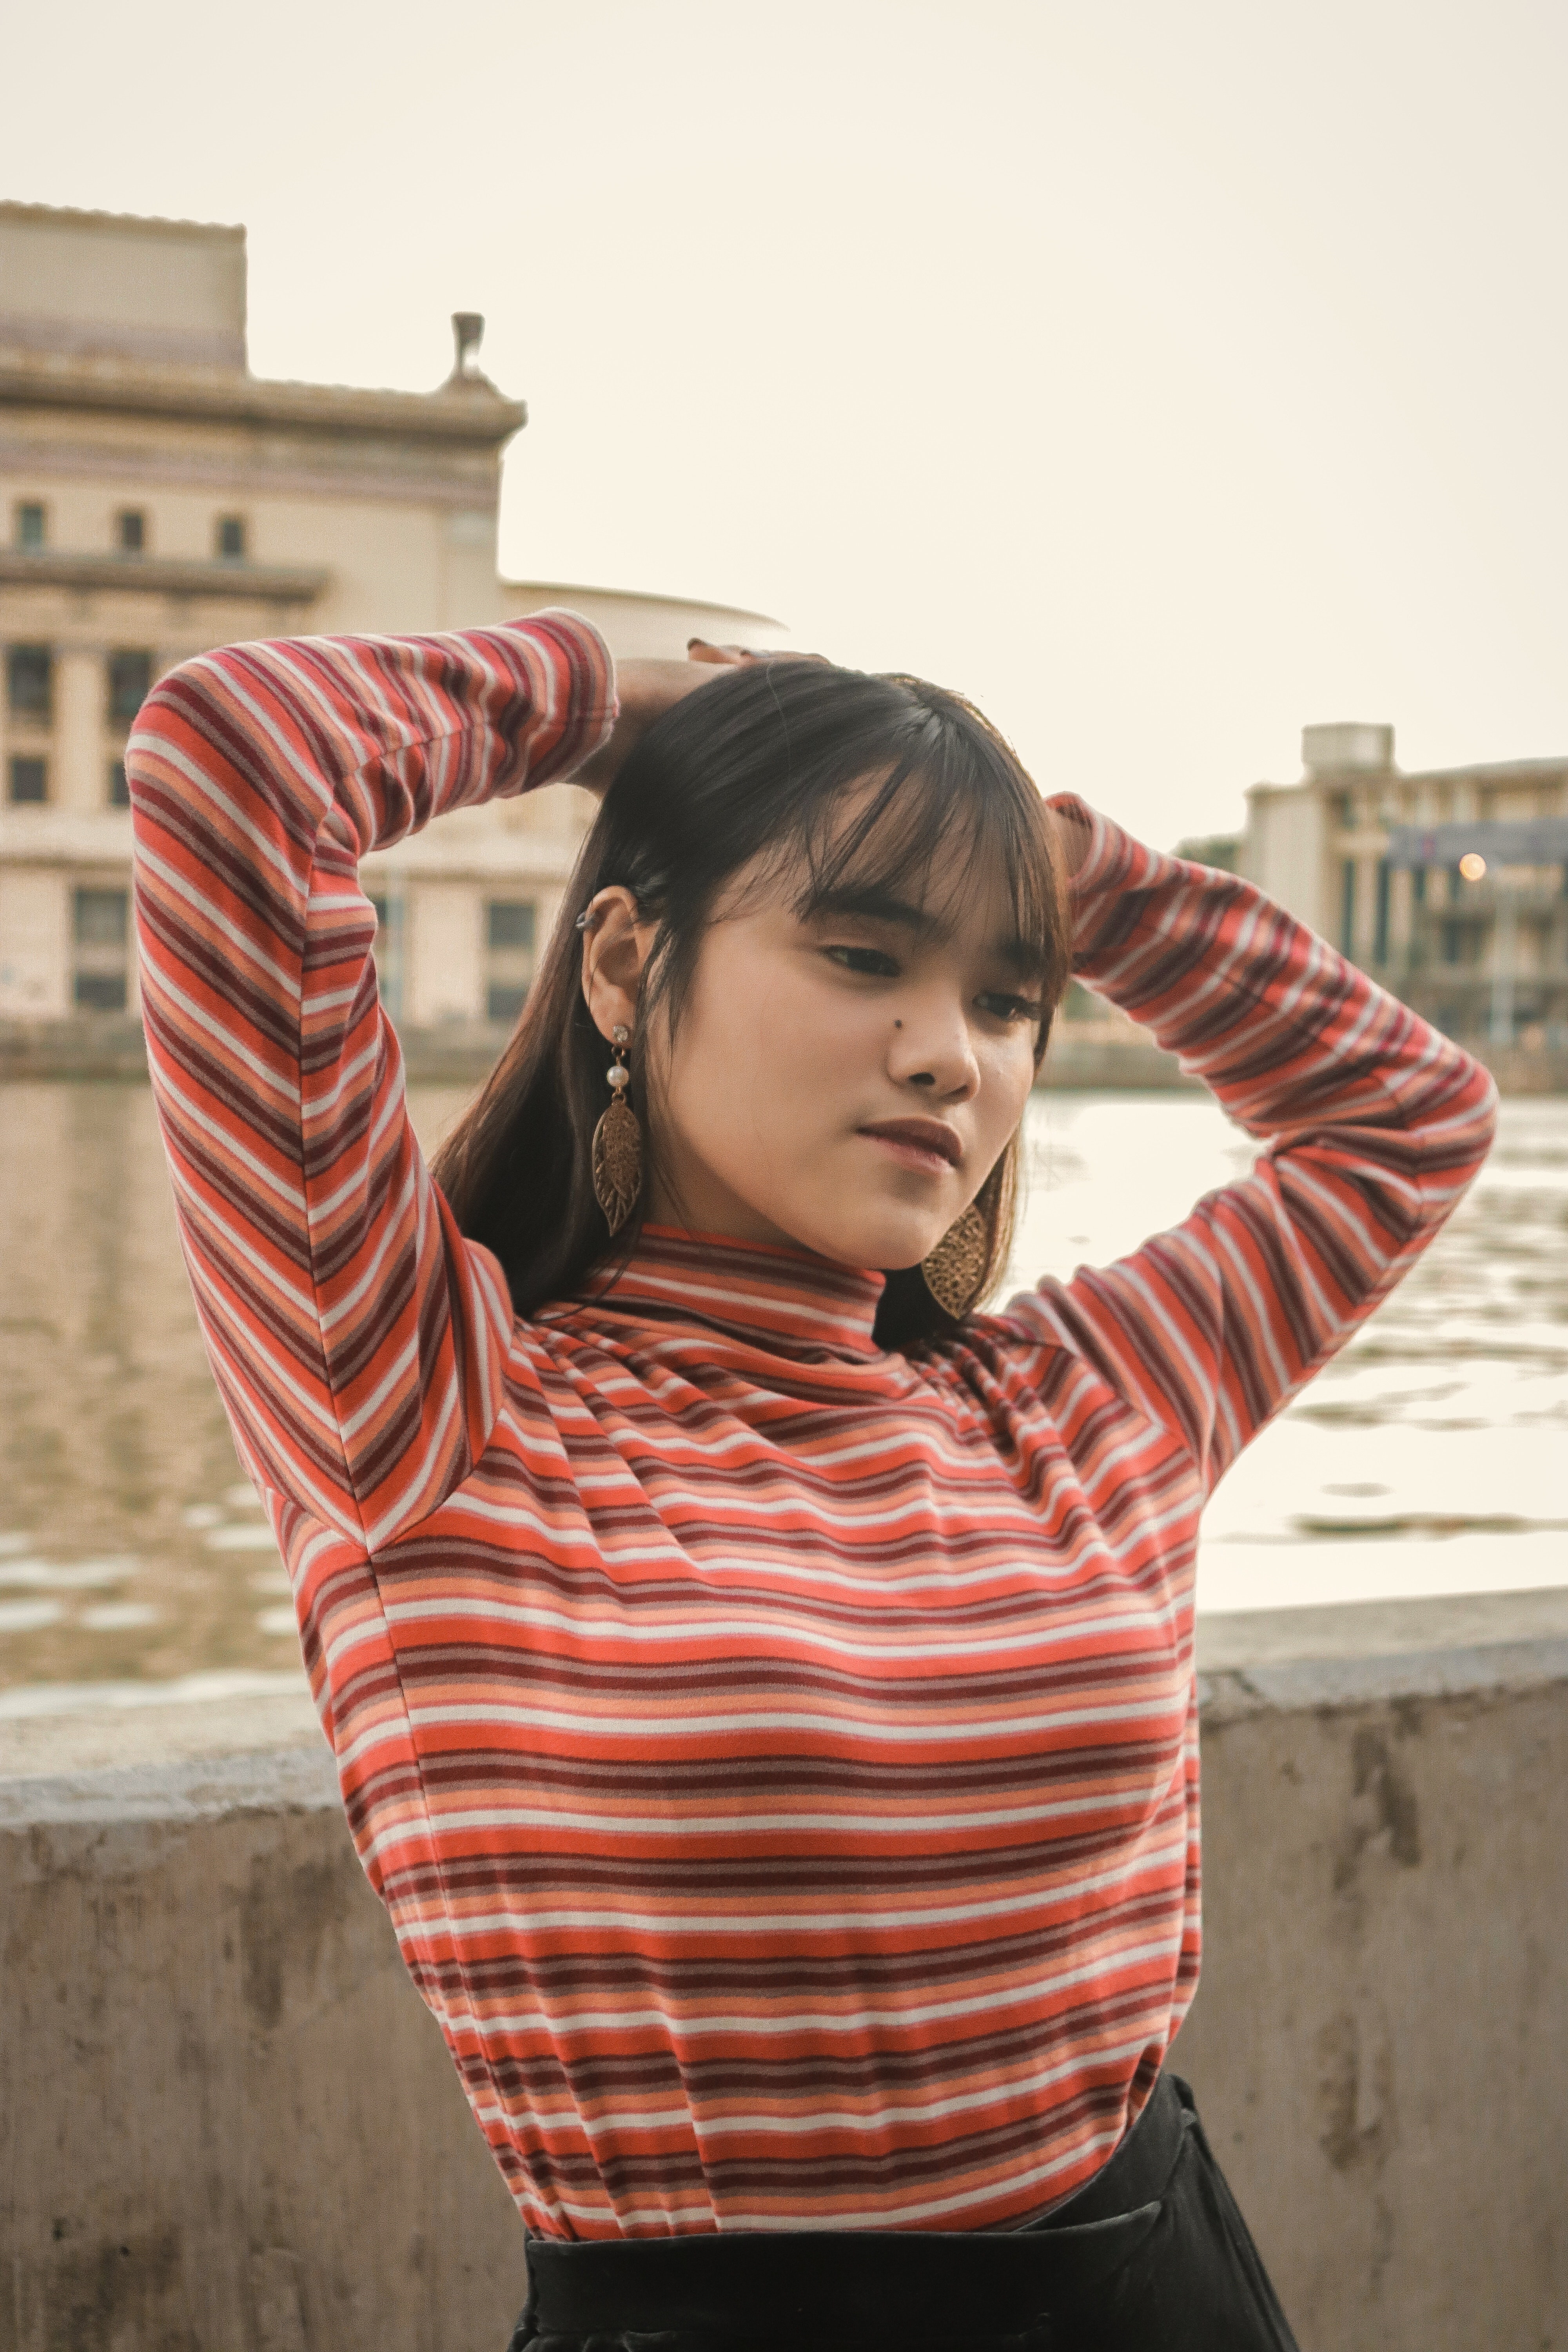
red, beauty, shoulder, pink, lip, photo shoot, cool, photography, long hair, outerwear, neck, model, pattern, gesture, black hair, brown hair, sleeve, top, style, t shirt